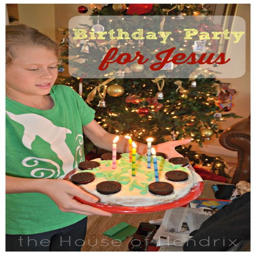
ways to throw a birthday party for builder .